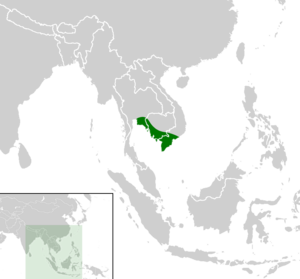
Carte vierge de l'Asie
Cyclemys atripons est une espèce de tortues de la famille des Geoemydidae.